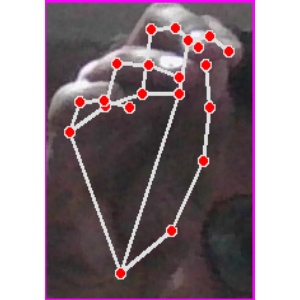
अक्षर: ङ